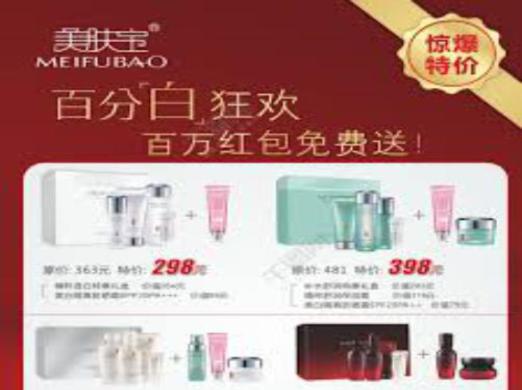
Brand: meifubao
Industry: Necessities